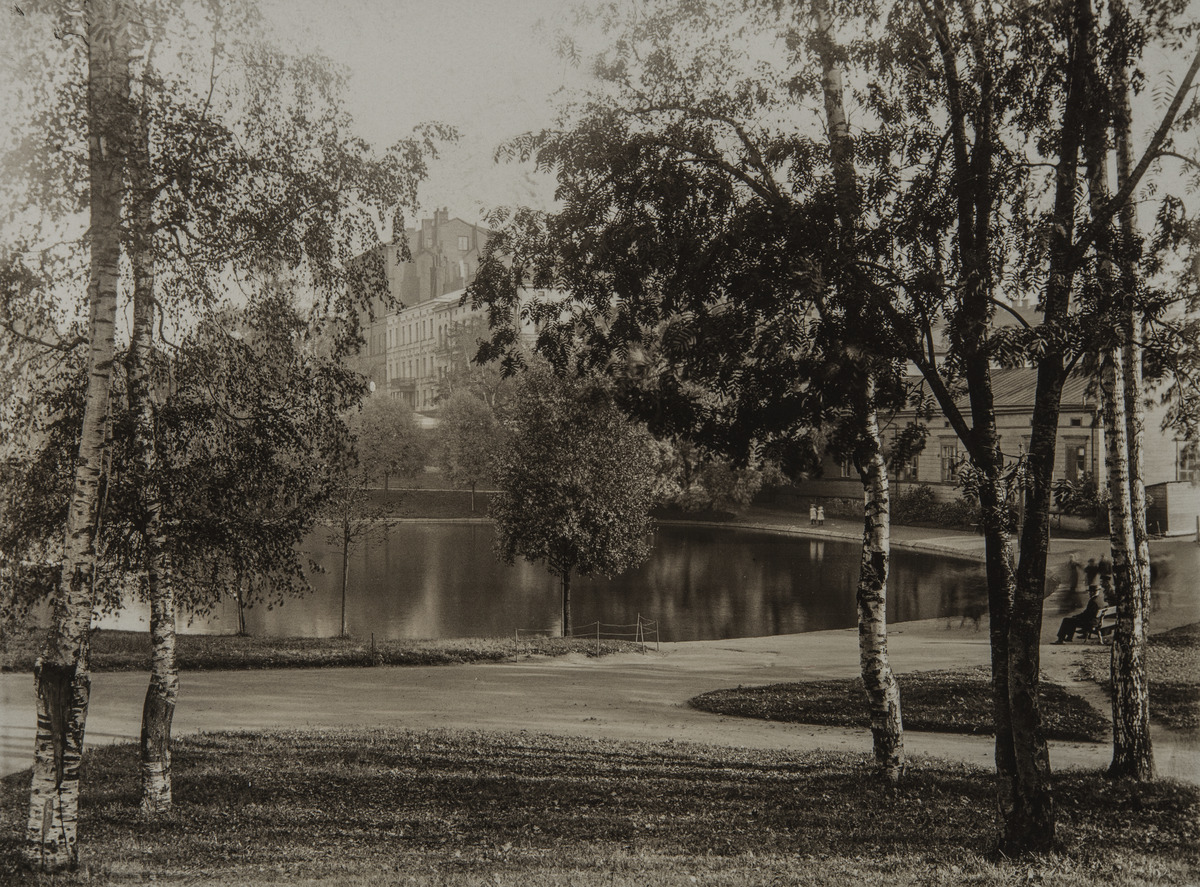
Kaisaniemen joutsenlampi
sisällön kuvaus: Kaisaniemen joutsenlampi. Taustalla Mikonkadun ja Vuorikadun rakennuksia. Lammenrannalla oleva puurakennus on vuonna 1902 jo toimintansa lopettaneeseen Wilhelmsbadin kylpylään eli Villensaunaan kuulunut rakennus. mustavalkoinen
Kuvaaja: Heikel, Esther, valokuvaaja
Ajankohta: kuvausaika 06.10.1902
Paikka: Suomi, Uusimaa, Helsinki, Kluuvi Helsinki, Kaisaniemi
Aiheet: Wilhelmsbad - Villensauna, puistot, lammet, kylpylät